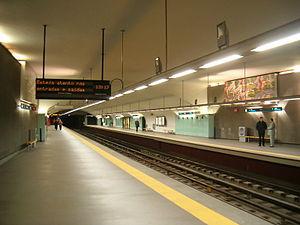
Lisbonne est la capitale et la plus grande ville du Portugal. Considérée comme une « ville mondiale » selon le classement 2010 du Réseau d’étude sur la mondialisation et les villes mondiales comme Taipei, Miami, Varsovie ou Munich, Lisbonne est également le chef-lieu du district de Lisbonne, du Grand Lisbonne et de la zone métropolitaine de Lisbonne. Ses habitants sont habituellement appelés Lisboètes, mais on rencontre aussi les termes Lisbonnin et Lisbonnais.